John Cazale

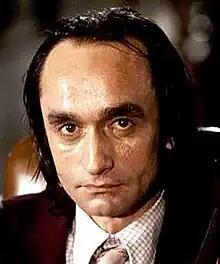
Cazale in "Dog Day Afternoon" (1975)

John Holland Cazale (August 12, 1935 – March 13, 1978) was an American actor. He appeared in five films over seven years, each of which was nominated for the Academy Award for Best Picture at their respective awards ceremonies. Cazale started as a theater actor in New York City, ranging from regional, to off-Broadway, to Broadway acting alongside Al Pacino, Meryl Streep, and Sam Waterston. Cazale soon became one of Hollywood's premier character actors, starting with his role as the doomed, weak-minded Fredo Corleone alongside longtime friend Pacino in Francis Ford Coppola's "The Godfather" (1972) and "The Godfather Part II" (1974). He then appeared in Coppola's "The Conversation" (1974) and Sidney Lumet's "Dog Day Afternoon" (1975), the latter of which earned him a Golden Globe Award nomination. In 1977, Cazale was diagnosed with lung cancer, but chose to complete his role in "The Deer Hunter" (1978). Shortly after filming was completed, he died in New York City on March 13, 1978, aged 42.